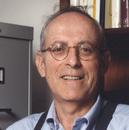
Age: 64